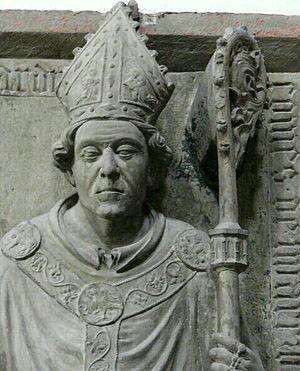
Gerhard von Schwarzburg est évêque de Naumbourg de 1359 à 1372 et de Wurtzbourg de 1372 à sa mort.